Michael Joseph Savage

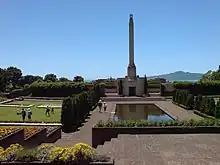
Grave and memorial at Bastion Point

During the depression, Savage toured the country, and became an iconic figure. An excellent speaker, he became the most visible politician in the land, and led Labour to victory in the 1935 election. Along with the Premiership, he appointed himself to the posts of Minister of External Affairs and Minister of Native Affairs. In 1936 the "Weekly News" featured Spencer Digby's full page iconic photograph of Savage which was often to be seen framed in many New Zealand homes through the following years. Soon after its election the government gave a "Christmas bonus" of £270,000 to the unemployed and needy. Savage's government also restored wage cuts, expanded pensions, guaranteed farmers' prices, and revalued the currency.